List of diasporas

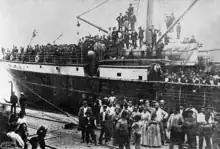
Ship loaded with Italian emigrants arrived in Brazil (1907).

History provides many examples of notable diasporas. The Eurominority.eu map (the European Union) Peoples of the World includes some diasporas and underrepresented/stateless ethnic groups.